Brochet MB.50

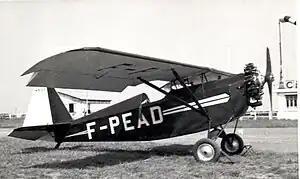
Brochet MB.50 Pipistrelle at Chavenay airfield near Paris in May 1957

The Brochet MB.50 "Pipistrelle" (named for the Pipistrelle bat) is a French-built light sporting aircraft of the late 1940s.